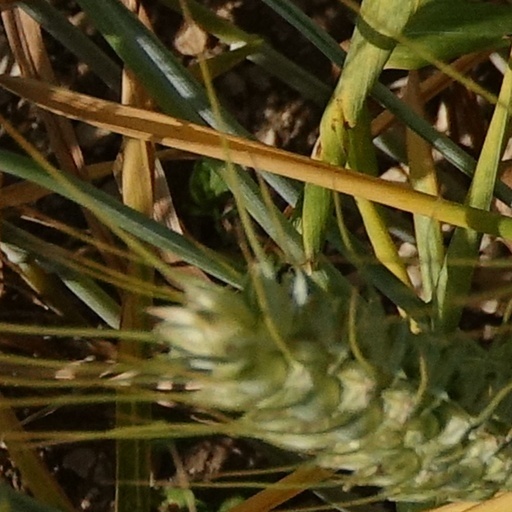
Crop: wheat